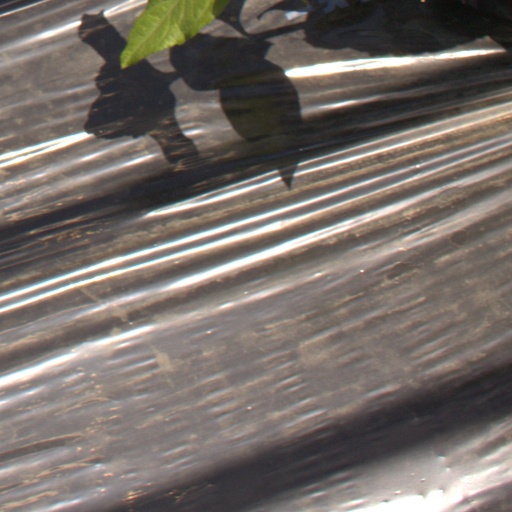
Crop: Jerusalem artichoke